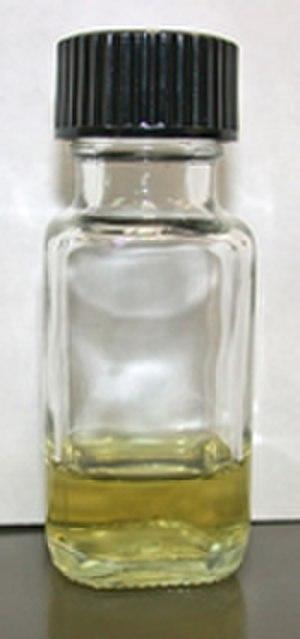
Le diéthyllysergamide est un psychédélique hallucinogène et psychostimulant d'origine hémisynthétique.